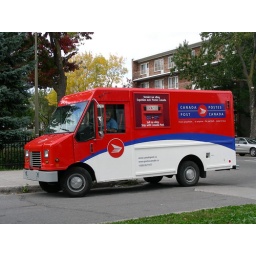
Canadian post office truck in Montreal, Quebec.